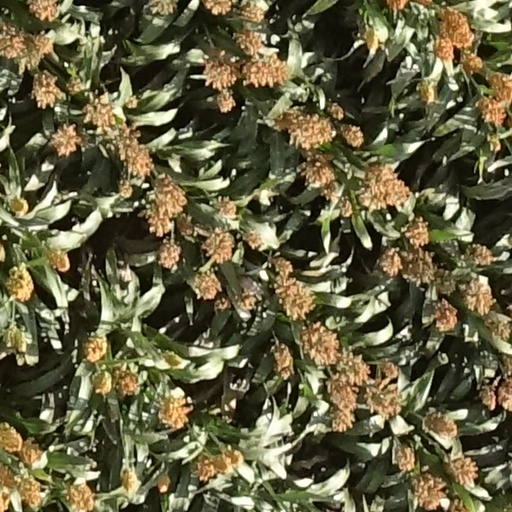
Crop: sorghum